Koderma district

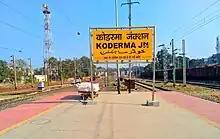
Koderma Junction

Koderma district is one of the twenty-four districts of Jharkhand state, India and Koderma is the administrative headquarters of this district. Jhumri Telaiya is the most populus town of koderma district. It shares border with Hazaribagh & Giridih District of Jharkhand state and Nawada & Gaya District of Bihar state.